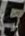
Number: 5